Beatrice Willard Alpine Tundra Research Plots

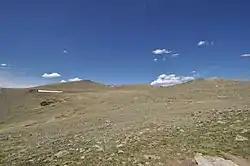
View of the tundra near the Forest Canyon Overlook on the Trail Ridge Road

The Beatrice Willard Alpine Tundra Research Plots were established in 1959 along Trail Ridge Road in Rocky Mountain National Park, Colorado, above the treeline in an alpine tundra habitat. The plots were used by Beatrice Willard of the Institute of Arctic and Alpine Research at the University of Colorado from 1959 to about 1999 in a long-term study of the alpine ecosystem. Willard's dissertation and updates, as well as her book "Land Above the Trees: A Guide to American Alpine Tundra" were highly influential in studies of alpine and tundra ecology. Her recommendations were used by the National Park Service in its management of the high alpine areas of the park. Willard's work continued after she moved on to other work, and for the last twenty years she made informal visits to the plots.